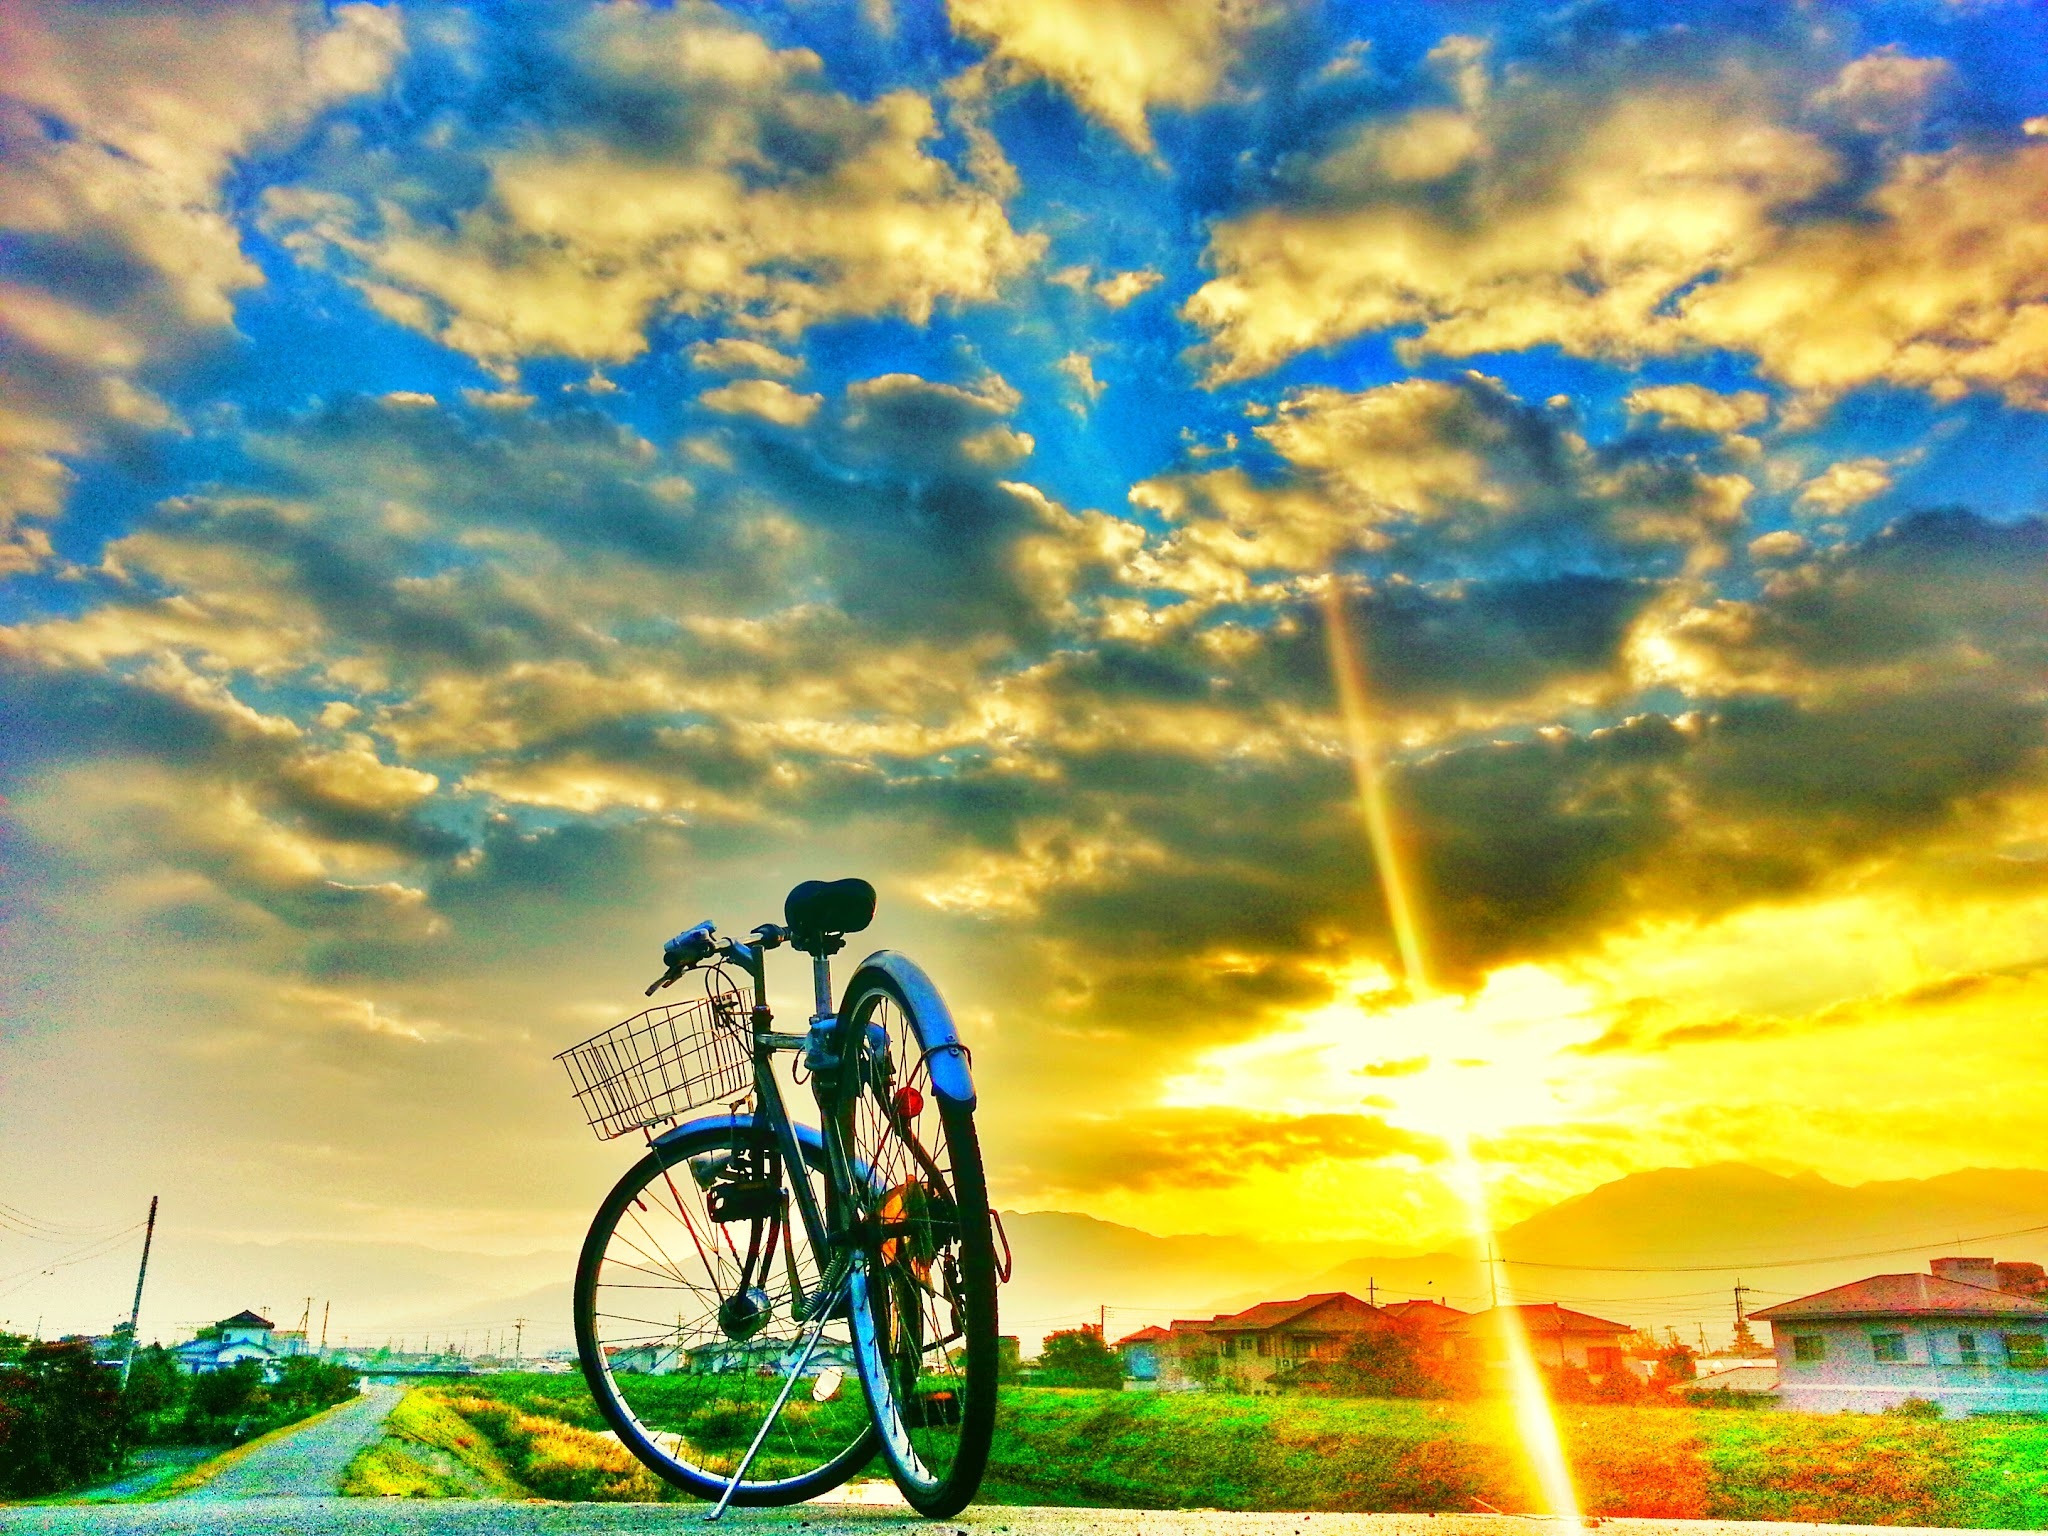
landscape, horizon, cloud, sky, sunset, sunlight, morning, bicycle, bike, evening, vehicle, asahi